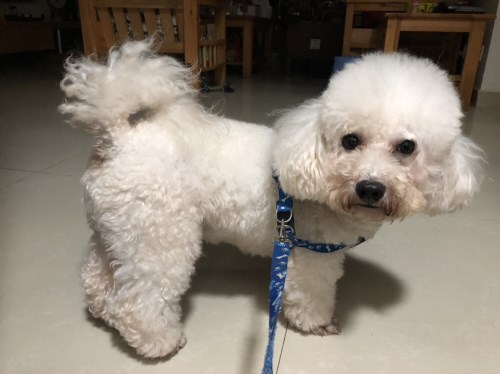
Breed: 3083-n000117-Bichon_Frise